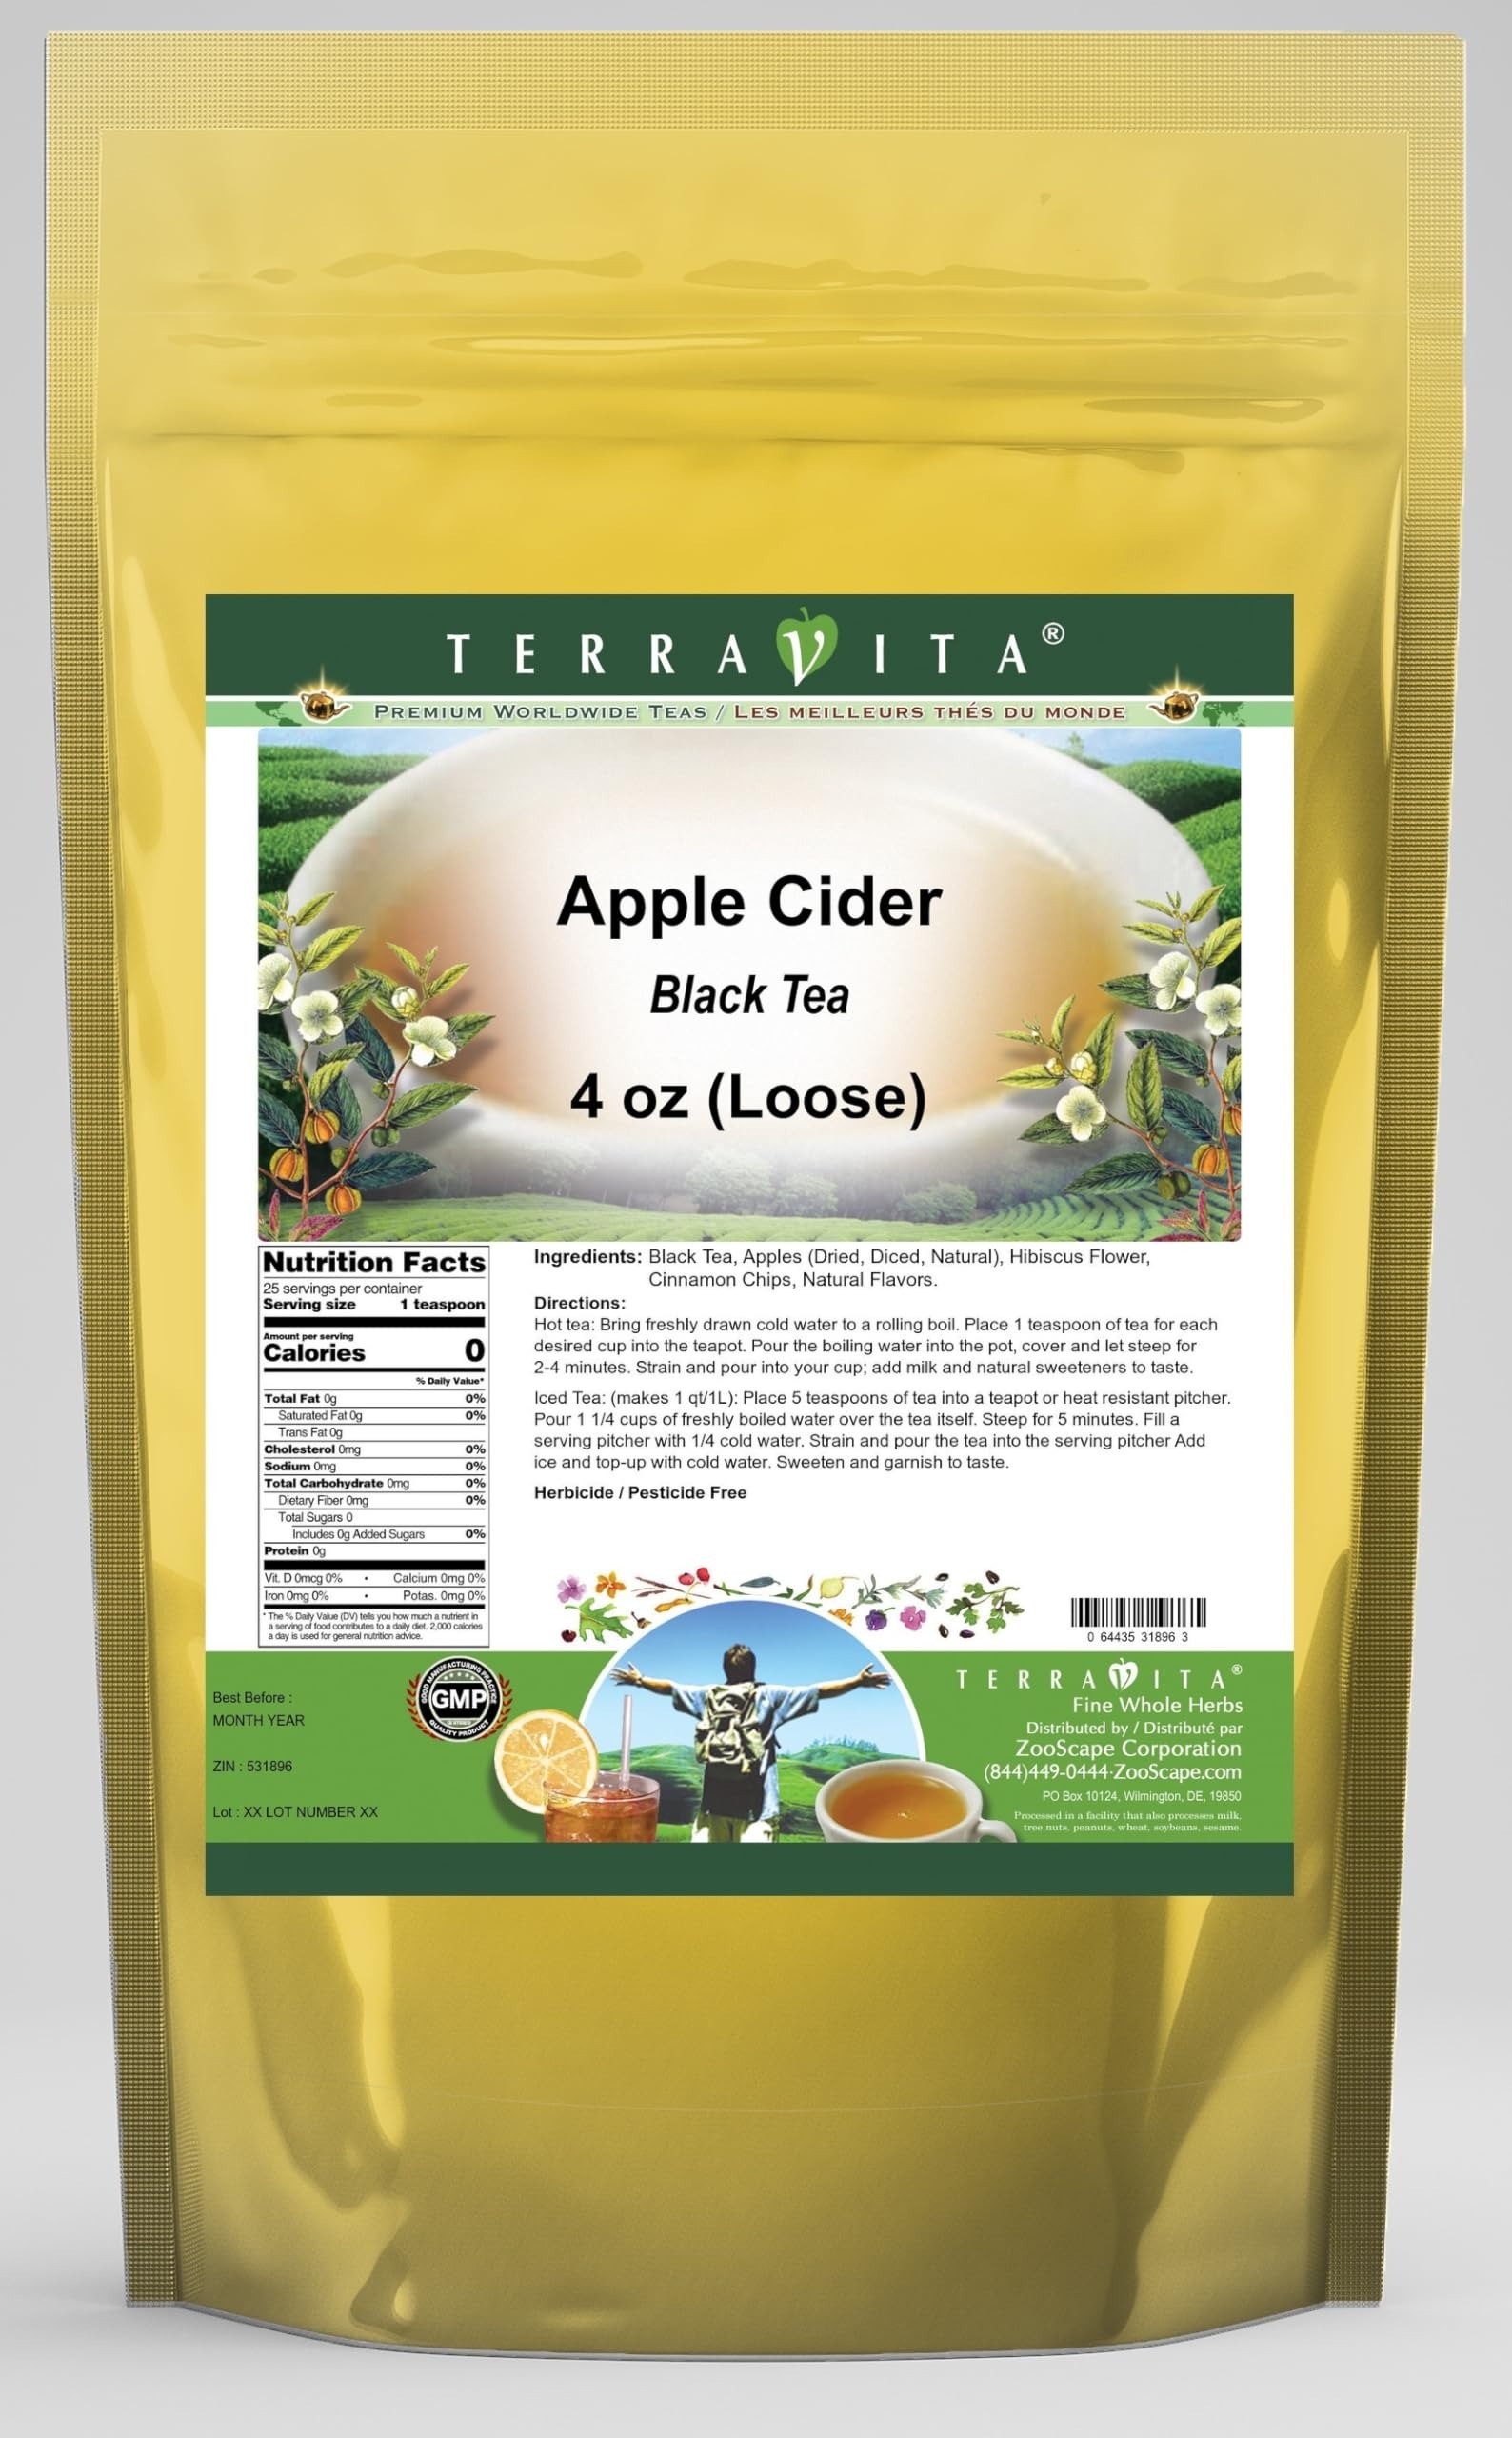
Item Name: Apple Cider Black Tea (Loose) (4 oz, ZIN: 531896) - 3 Pack
Bullet Point 1: Our Apple Cider Black Tea is a tasty flavored Black tea with Dried Apples (Diced, Natural), Hibiscus Flower and Cinnamon Chips that has a refreshing taste that will impress you! The unique Apple Cider taste is delicious! - Ingredients: Black tea, Dried Apples (Diced, Natural), Hibiscus Flower, Cinnamon Chips and Natural Apple cider Flavor.
Bullet Point 2: No fillers.
Bullet Point 3: Manufacturer: TerraVita
Bullet Point 4: Size: 4 oz
Bullet Point 5: Loose Leaf Black Tea - Packed in a convenient upright pouch!
Product Description: Our Apple Cider Black Tea is a tasty flavored Black tea with Dried Apples (Diced, Natural), Hibiscus Flower and Cinnamon Chips that has a refreshing taste that will impress you! The unique Apple Cider taste is delicious! - Ingredients: Black tea, Dried Apples (Diced, Natural), Hibiscus Flower, Cinnamon Chips and Natural Apple cider Flavor. - Hot tea brewing method: Bring freshly drawn cold water to a rolling boil. Place 1 teaspoon of tea for each desired cup into the teapot. Pour the boiling water into the pot, cover and let steep for 2-4 minutes. Strain and pour into your cup; add milk and natural sweeteners to taste. - Iced tea brewing method: (to make 1 liter/quart): Place 5 teaspoons of tea into a teapot or heat resistant pitcher. Pour 1 1/4 cups of freshly boiled water over the tea itself. Steep for 5 minutes. Fill a serving pitcher with 1/4 cold water. Strain and pour the tea into the serving pitcher Add ice and top-up with cold water. Sweeten and garnish to taste. - TerraVita is an exclusive line of premium-quality, natural source products that use only the finest, purest and most potent ingredients found around the world. TerraVita is hallmarked by the highest possible standards of purity, potency, stability and freshness. All of our products are prepared with the highest elements of quality control, from raw materials through the entire manufacturing process, up to and including the moment that the bottles or bags are sealed for freshness and shipped out to you. Our highest possible standards are certified by independent laboratories and backed by our personal guarantee. - TerraVita exists to meet and ensure your family's health and wellness without the harmful effects of chemicals and health products. We strive to make all of our products affordable and reliab
Value: 12.0
Unit: Ounce

Price: 42.74